Biên Hòa

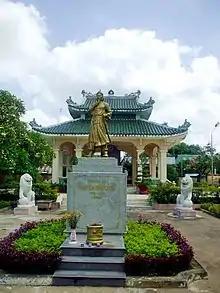
Nguyễn Hữu Cảnh temple in Cù Lao Phố.

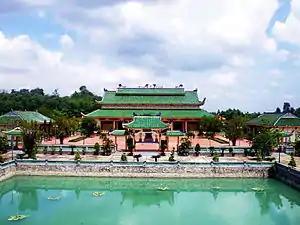
Trấn Biên Temple of Literature, a Vietnamese Confucian temple.

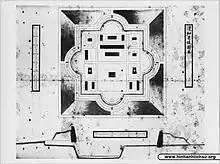
Drawing of Biên Hòa citadel in the Nguyễn dynasty

The capture of Biên Hòa on 16 December 1861, was an important allied victory in the Cochinchina Campaign (1858–1862). This campaign, fought between the French and the Spanish on the one side and the Vietnamese (under the Nguyễn dynasty) on the other, began as a limited punitive expedition and ended as a French war of conquest. The war concluded with the establishment of the French colony of Cochinchina, a development that inaugurated nearly a century of French colonial dominance in Vietnam.